Enguerrand de Bournonville

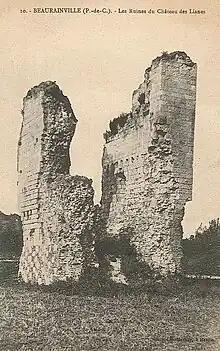
Postcard showing the remains of two walls of Lianne Castle in Beaurainville.

Enguerrand de Bournonville was from the Bournonville family, a noble lordly line living in the Boulonnais, where it held several lordships. He was the third son of Robert I de Bournonville (died c. 1369) and his wife Jeanne de Cramailles (died between 1369 and 1373), daughter of Jean, lord of Cramailles. His elder brother was Aleaume de Bournonville (1360–1415) and his first cousin was Lyonnel de Bournonville (c. 1390–1429). Through their grandmother Mahaut de Fiennes, all three of them were great-nephews of Robert de Fiennes, constable of France.